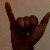
The image shows a hand gesture representing the letter 'Y' in Indian Sign Language.